Urban planning in Israel

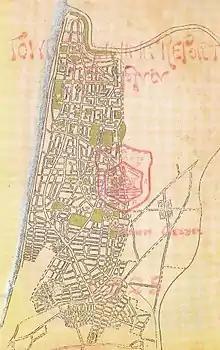
Patrick Geddes' plan for Tel Aviv, 1925

The 1925 masterplan for Tel Aviv by Patrick Geddes is considered to be a modernist milestone and one of the modernists' only successful urban plans.